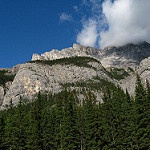
Scene: Outdoor